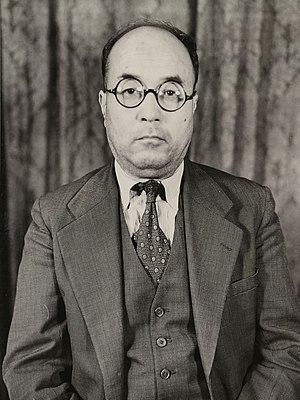
Naoki Hoshino, né le 10 avril 1892 à Yokohama et décédé à l'âge de 85 ans le 26 janvier 1978 à Tokyo, est un bureaucrate et homme politique japonais des ères Taishō et Shōwa qui fut très présent dans l'administration du Mandchoukouo.